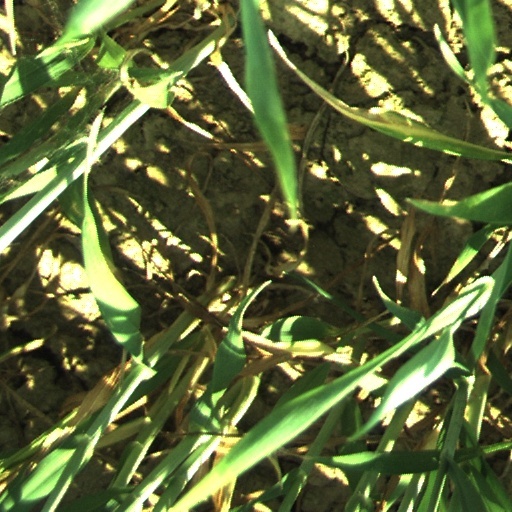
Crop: wheat